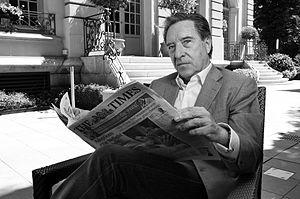
Jose Ignacio Gabilondo Pujol, plus connu sous le nom d'Iñaki Gabilondo, est un journaliste espagnol, né le 19 octobre 1942 à Saint-Sébastien.